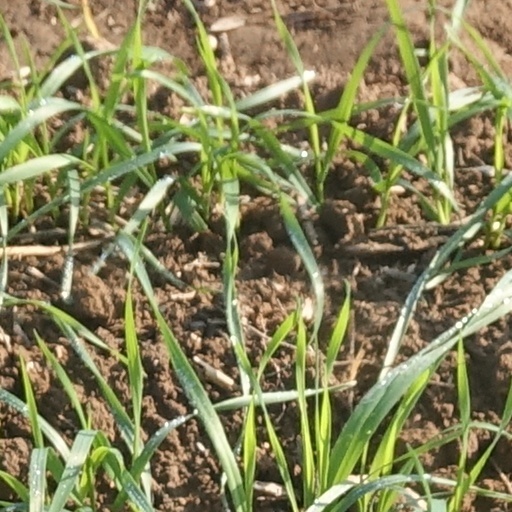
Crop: wheat